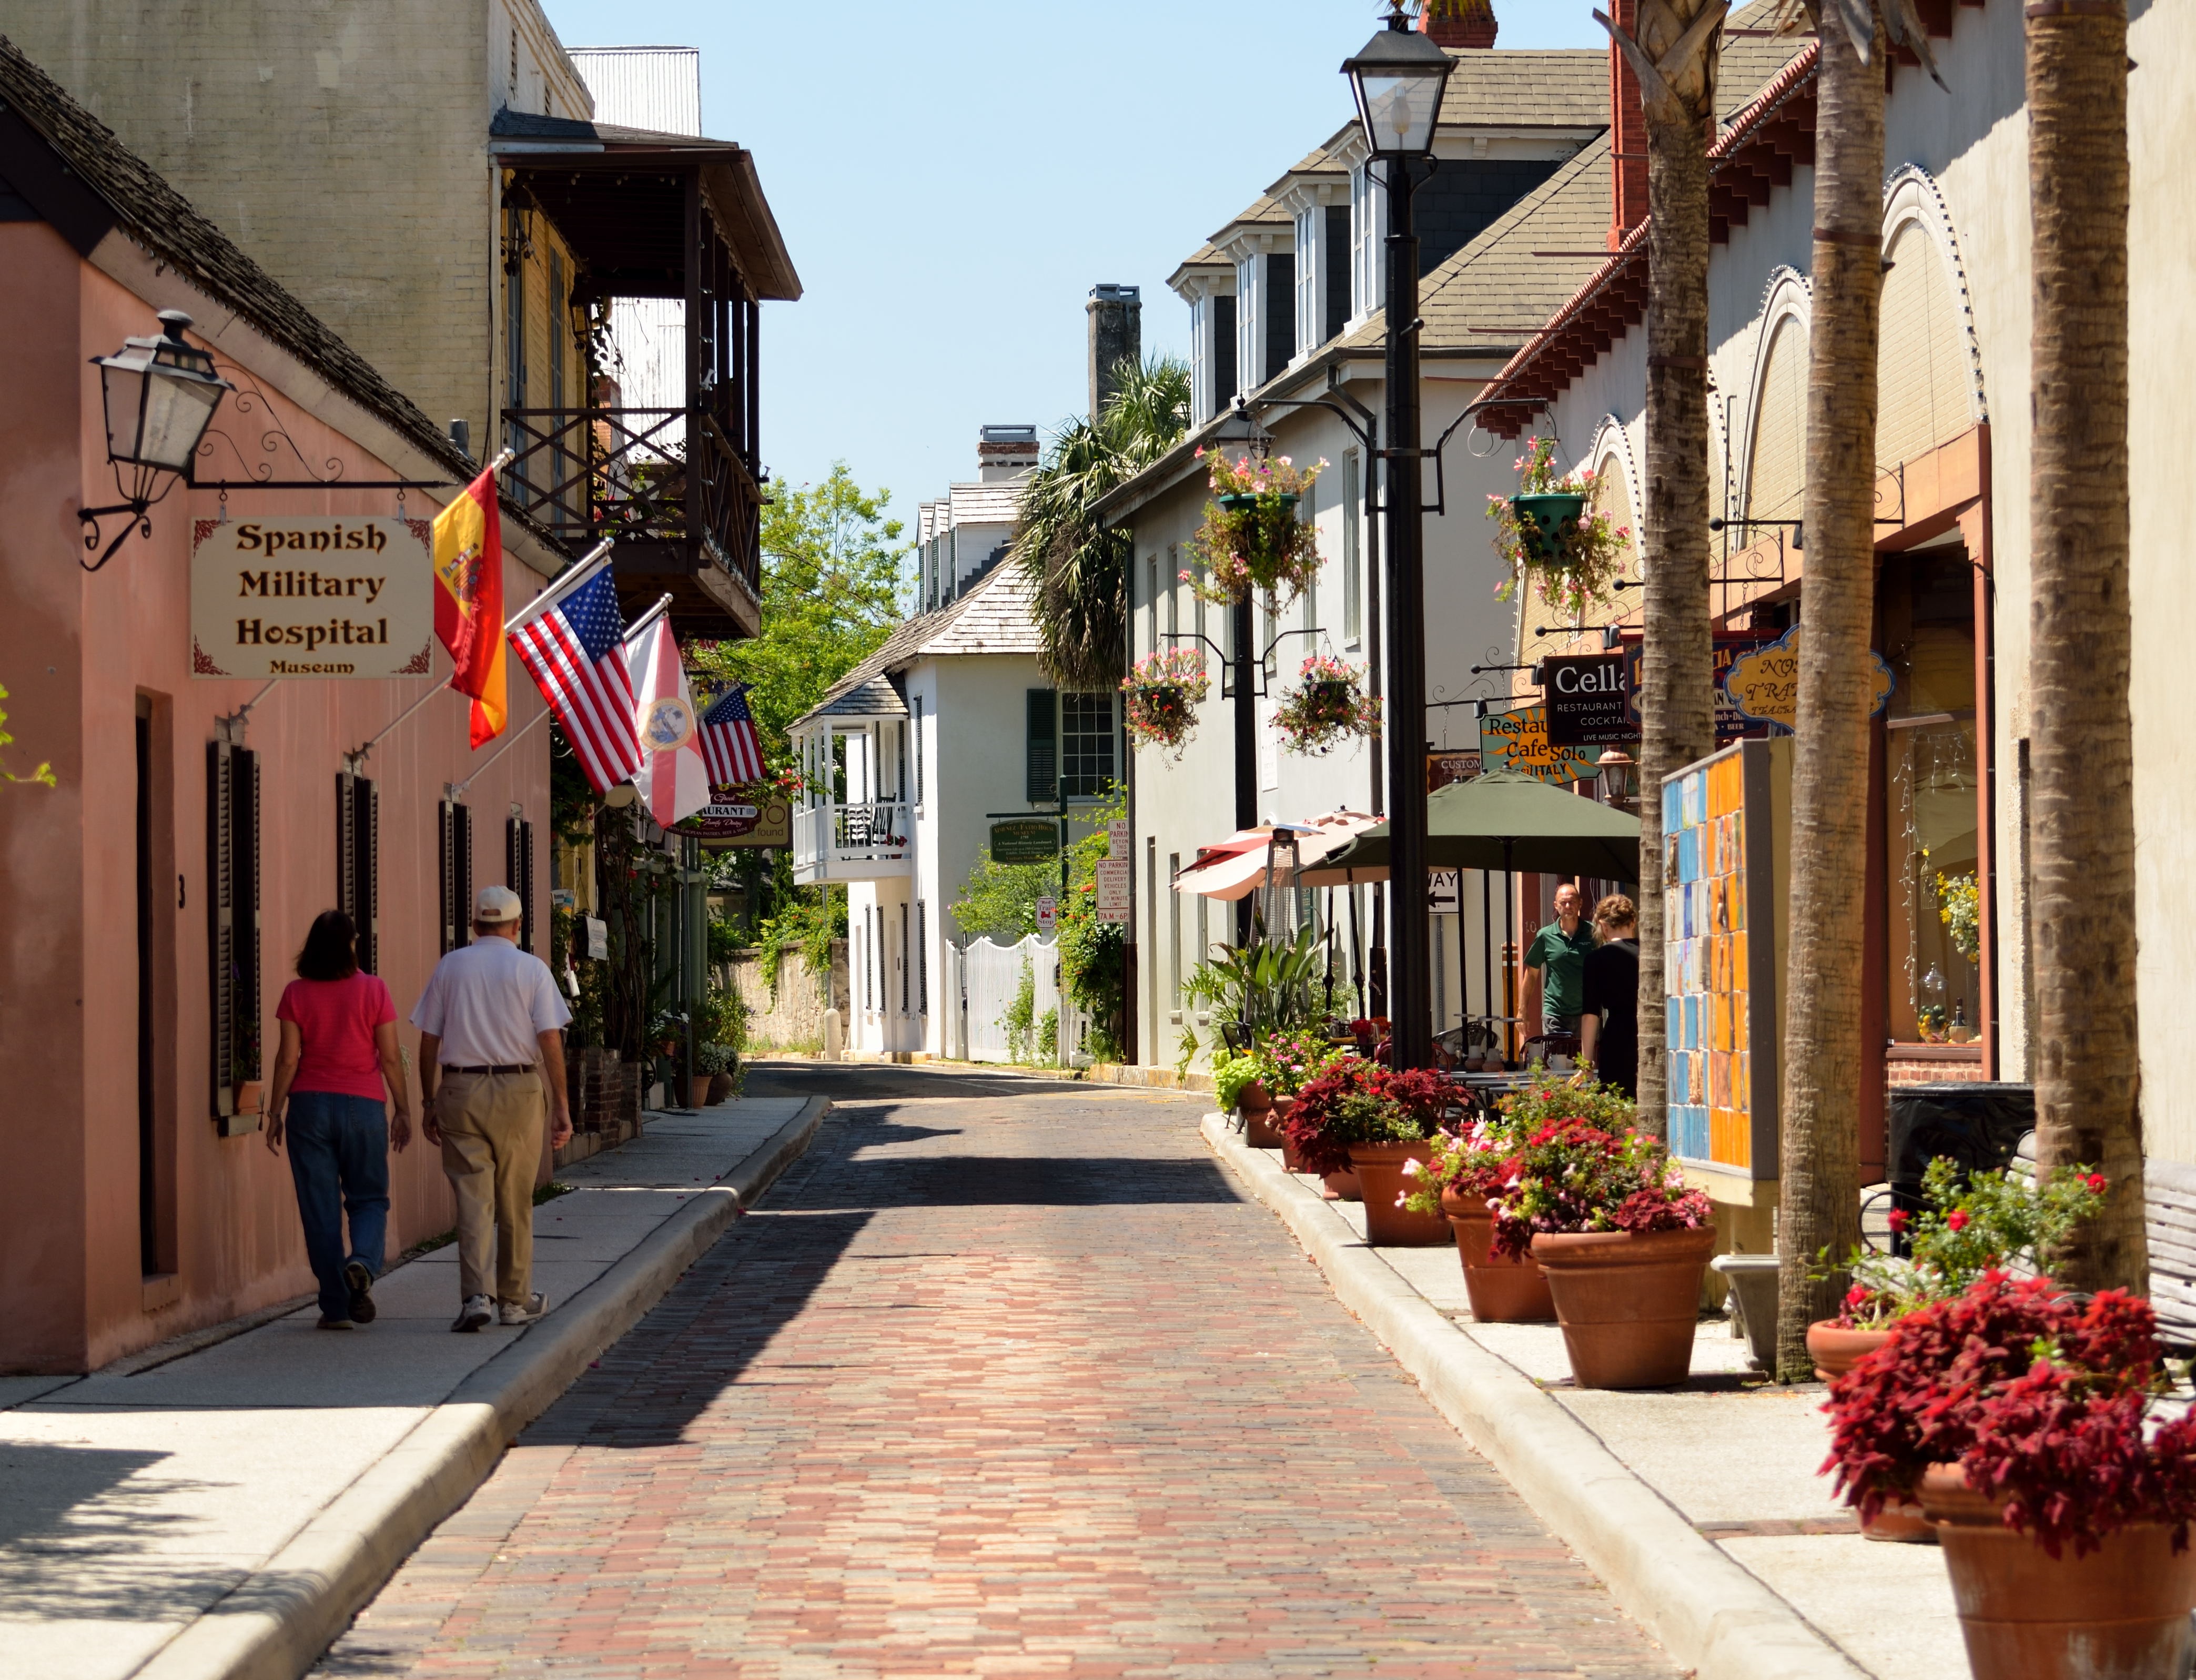
architecture, road, street, town, old, alley, city, walkway, vacation, tourist, travel, village, tropical, landmark, attraction, historic, tourism, place, spain, american, infrastructure, culture, history, style, famous, heritage, spanish, historical, florida, destination, cultural, neighbourhood, colonial, st augustine, hispanic, aviles street, oldest street usa, residential area, human settlement